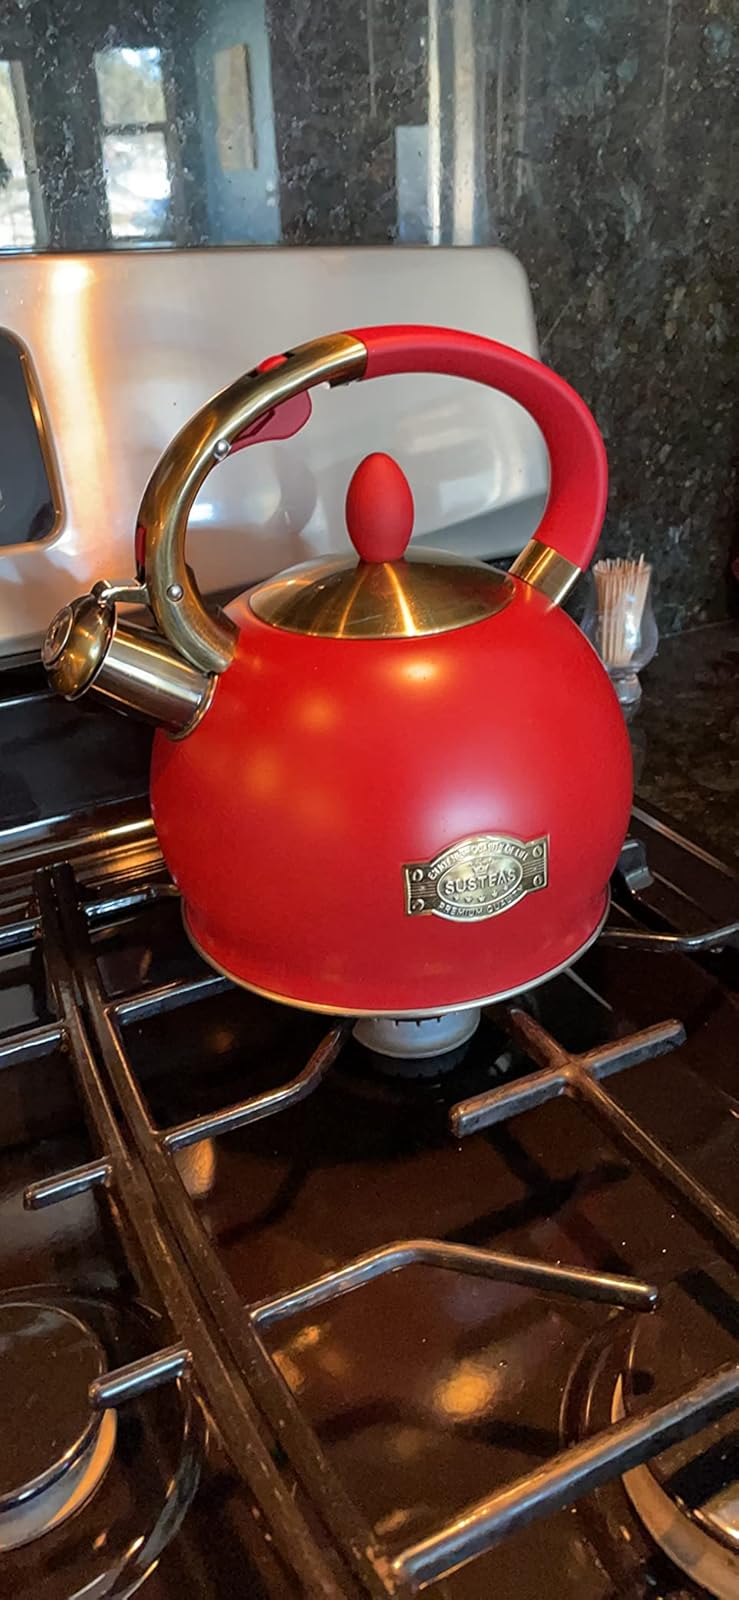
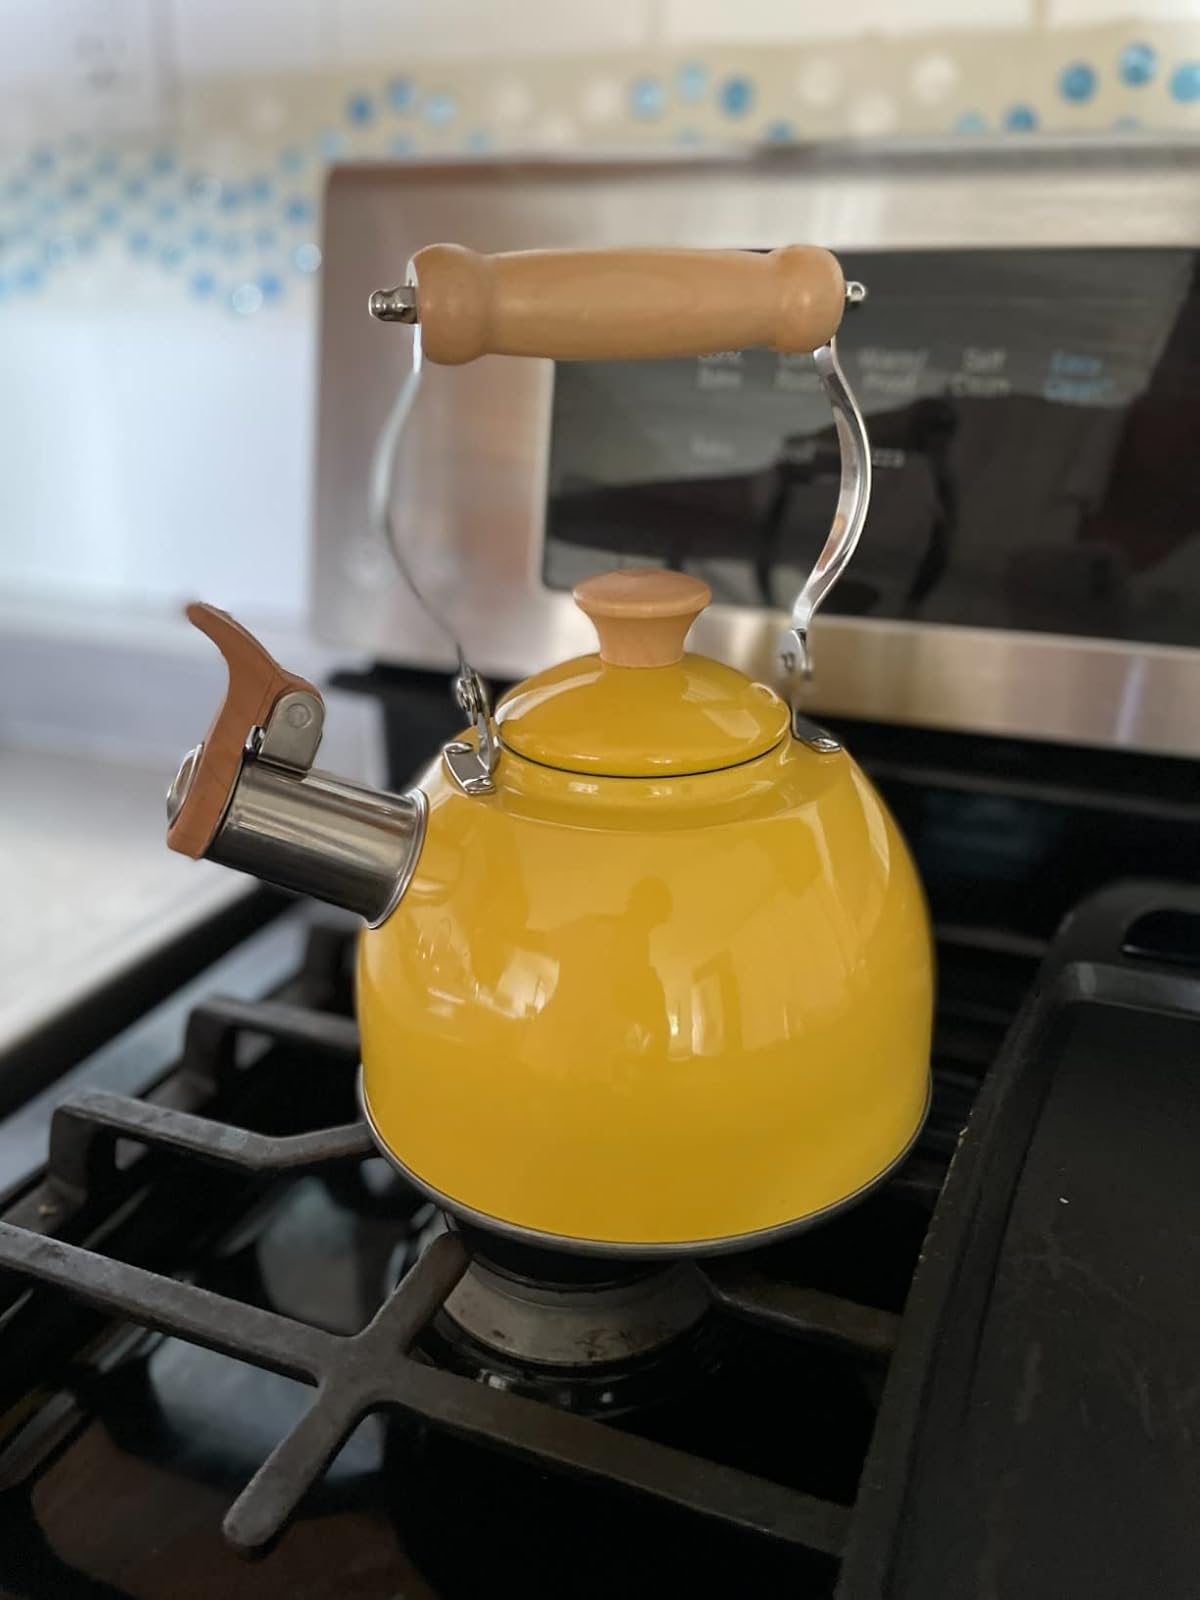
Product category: items_kettle
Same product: no